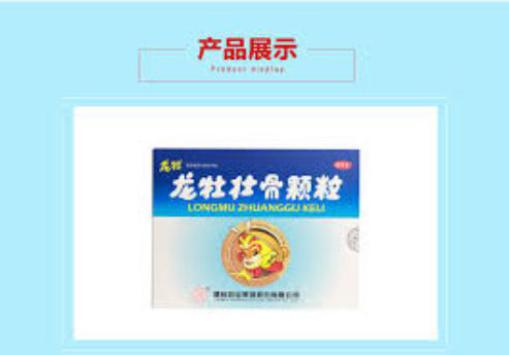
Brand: longmu-2
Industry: Medical